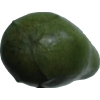
Label: green_avocado